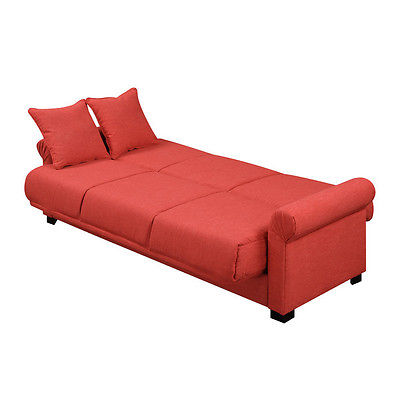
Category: sofa